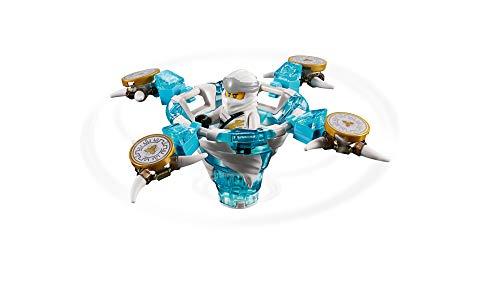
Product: LEGO NINJAGO Spinjitzu Zane 70661 Building Kit, 2019 (109 Pieces)
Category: Toys & Games | Building Toys | Building Sets
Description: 109 pieces – LEGO NINJAGO set for boys and girls aged 7+ and for fans and kids of all ages This LEGO NINJAGO Spinjitzu Zane 70661 construction toy can be built together with all other original LEGO building toys and LEGO bricks for creative play.
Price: $15.95
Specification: ProductDimensions:9.4x9.1x2.4inches|ItemWeight:0.16ounces|ShippingWeight:4.8ounces|ASIN:B07GZ4QP4G|Itemmodelnumber:6250560|Manufacturerrecommendedage:7yearsandup